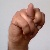
The image shows a hand gesture representing the letter 'N' in Indian Sign Language.